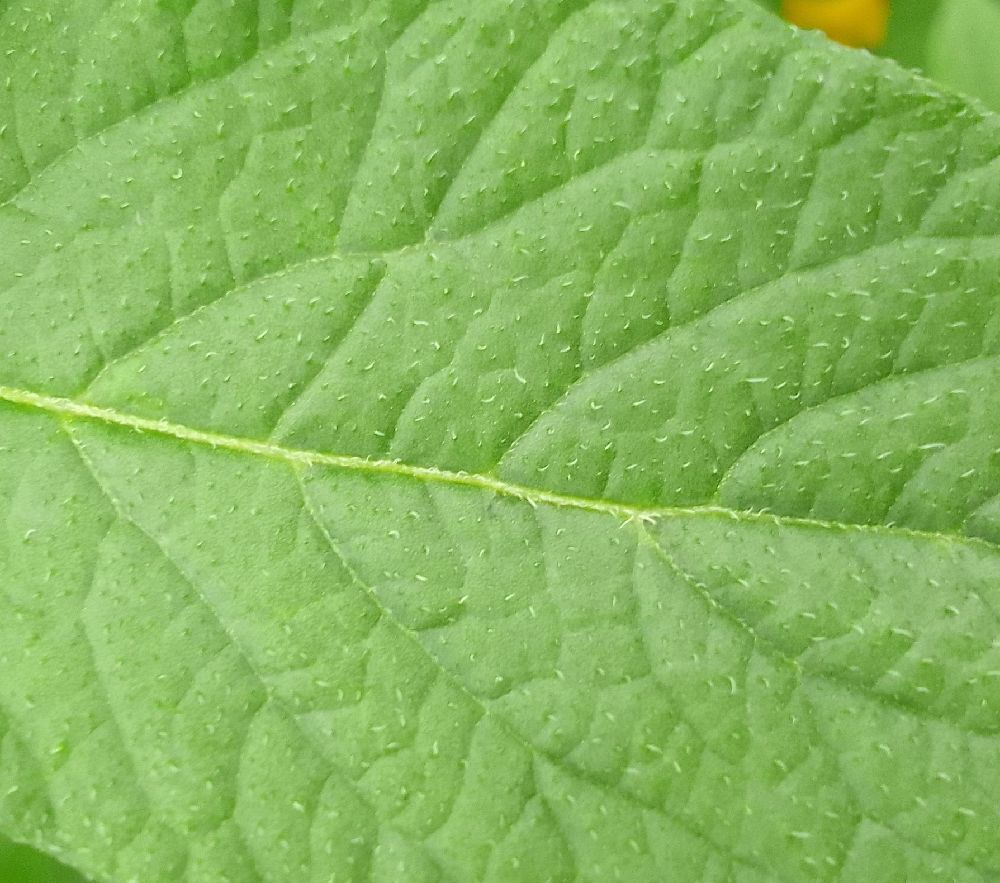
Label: Healthy